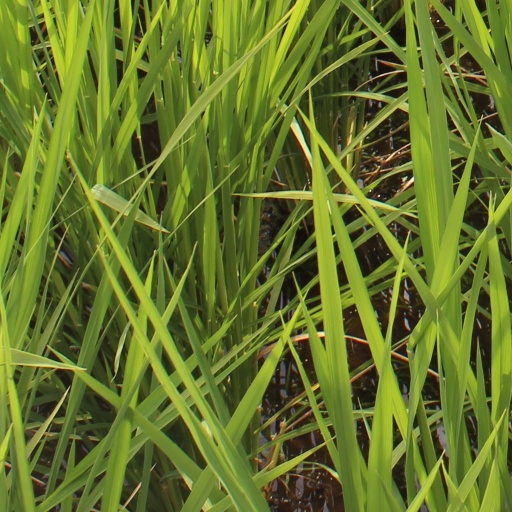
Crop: rice